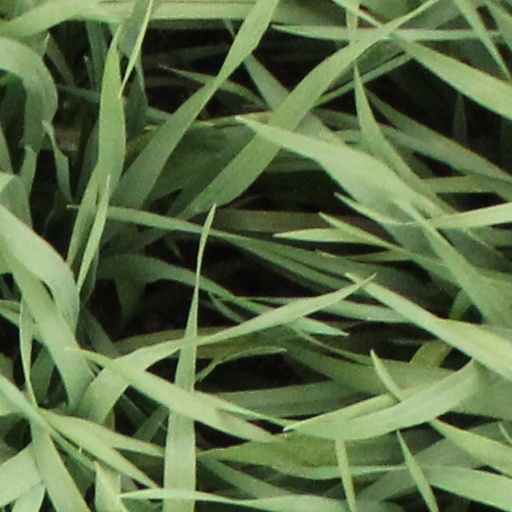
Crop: wheat